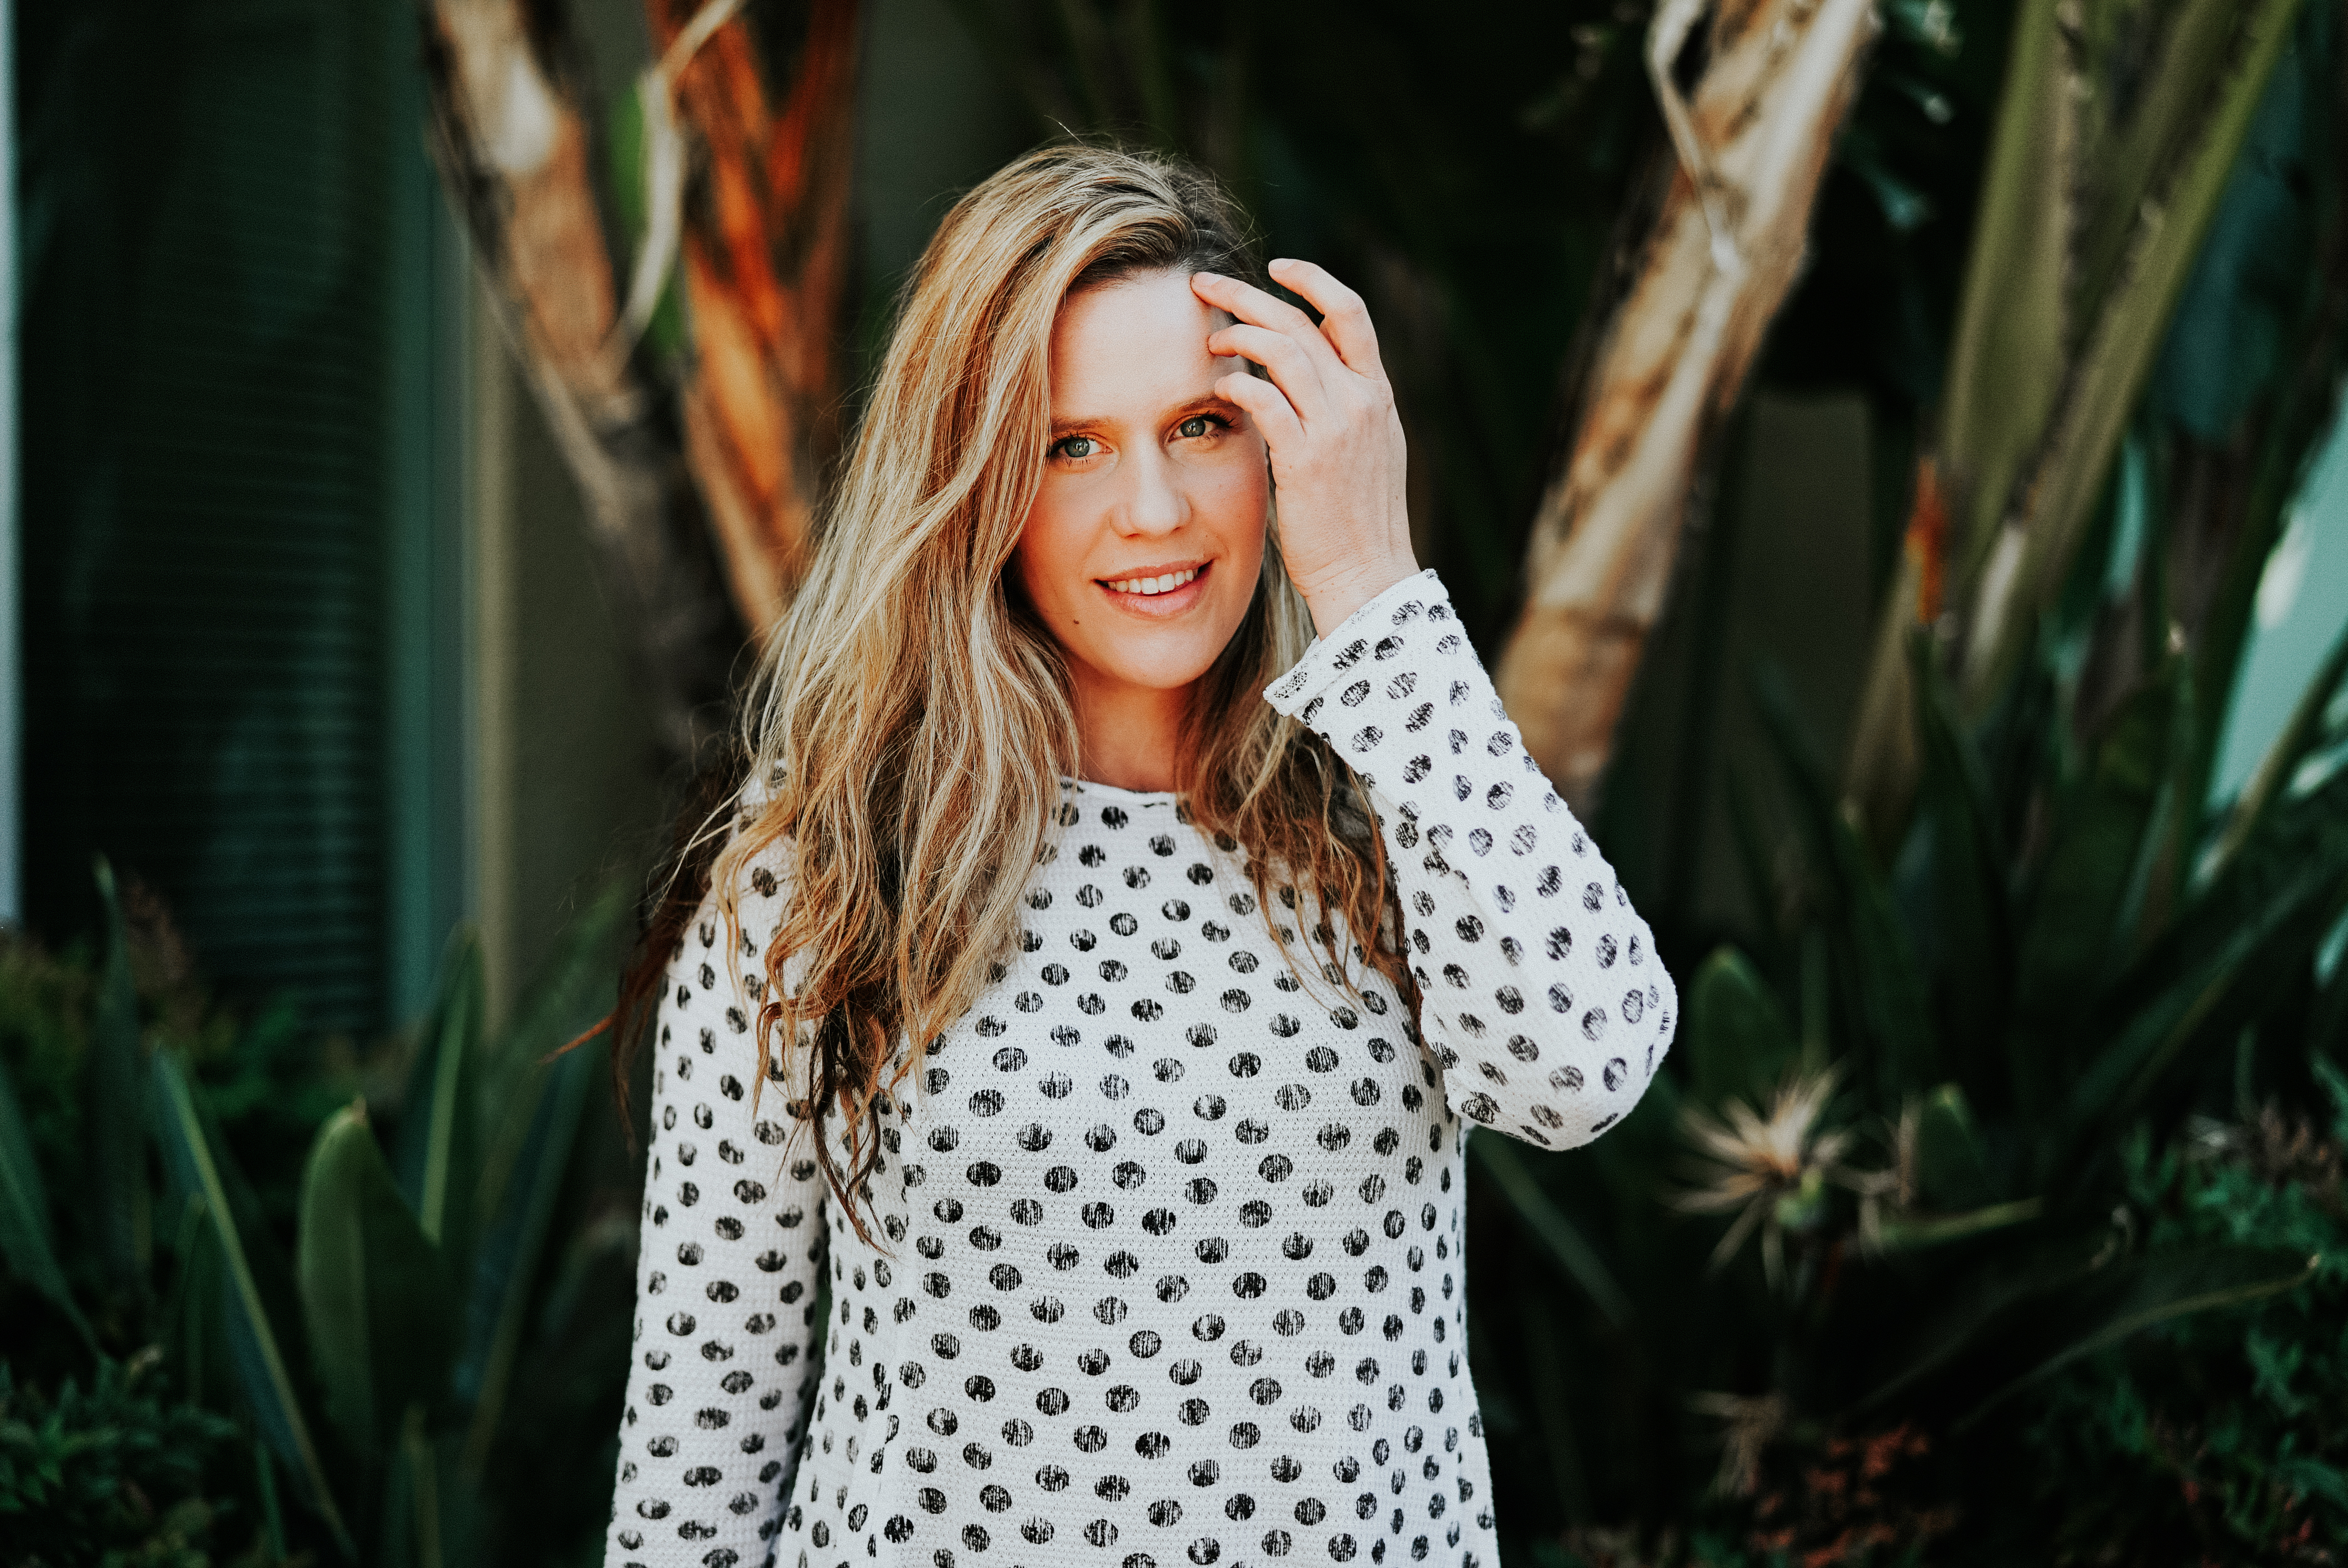
girl, hair, pattern, portrait, model, spring, fashion, lady, hairstyle, dress, design, beauty, blond, photo shoot, portrait photography